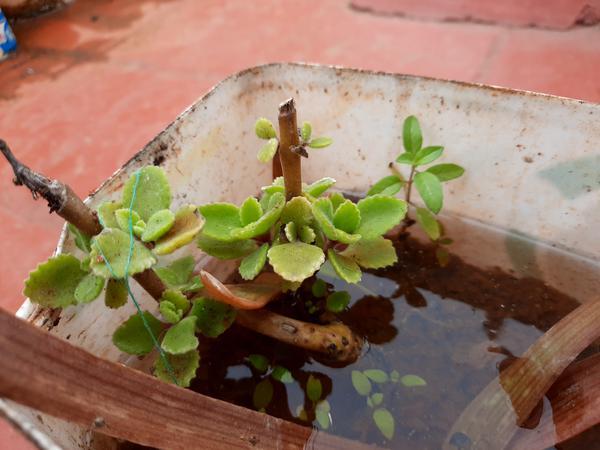
Plant: Doddapatre